Alfred Lingard

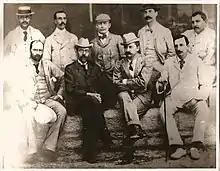
Lingard (seated at left) with Koch, Pfeiffer, and Gaffky. 1897, Mukteshwar.

Apart from writing on bacteriology, Lingard also translated many works from French to English. Lingard was a Fellow of the Royal Microscopical Society, a member of the Pathological Society of London, the British Medical Association, the Anthropological Institute of Great Britain and Ireland and the Society for Anthropology, Paris. He was also enlisted in the Middlesex Rifle Volunteers. As an animal physiologist, he held a license for vivisection and during the period when the anti-vivisection movement was at its peak, he was included as a target. A booklet noted that he had a "License for Vivisection in a building belonging to Mr. George Lacey, 213, Wandsworth Road, S.W., and situated in the Stag Yard, opposite side of the Wandsworth Road to the above address in 1883. Certificate dispensing with obligation to kill. No experiments returned 1883." Another activist who opposed "Loathsome Feeding" noted that "Dr. Klein and Mr. A. Lingard actually fed fowls upon the putrid lungs of human beings, to see if it were possible thus to communicate to them the consumption of which the human patients died."